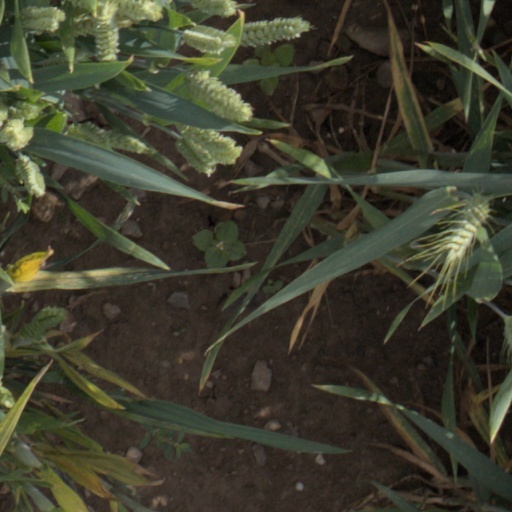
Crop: wheat